Trolleybuses in Varna

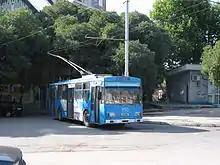
A Škoda 14Tr trolleybus on route 83. These vehicles were retired in 2015, except for two which are used for training purposes.

The system was opened on January 1, 1986; it was the 4th network to open in Bulgaria after Sofia, Plovdiv and just a few months earlier Pleven.